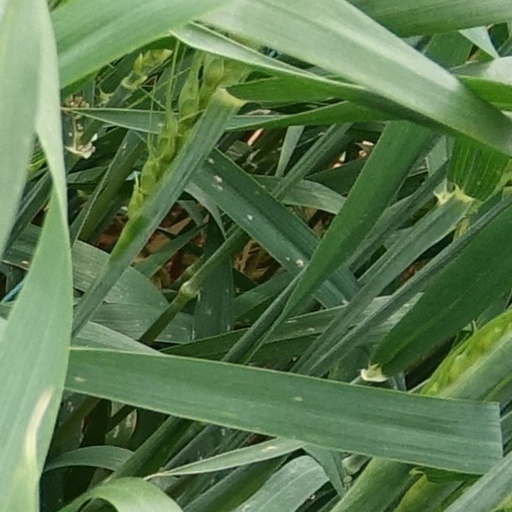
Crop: wheat